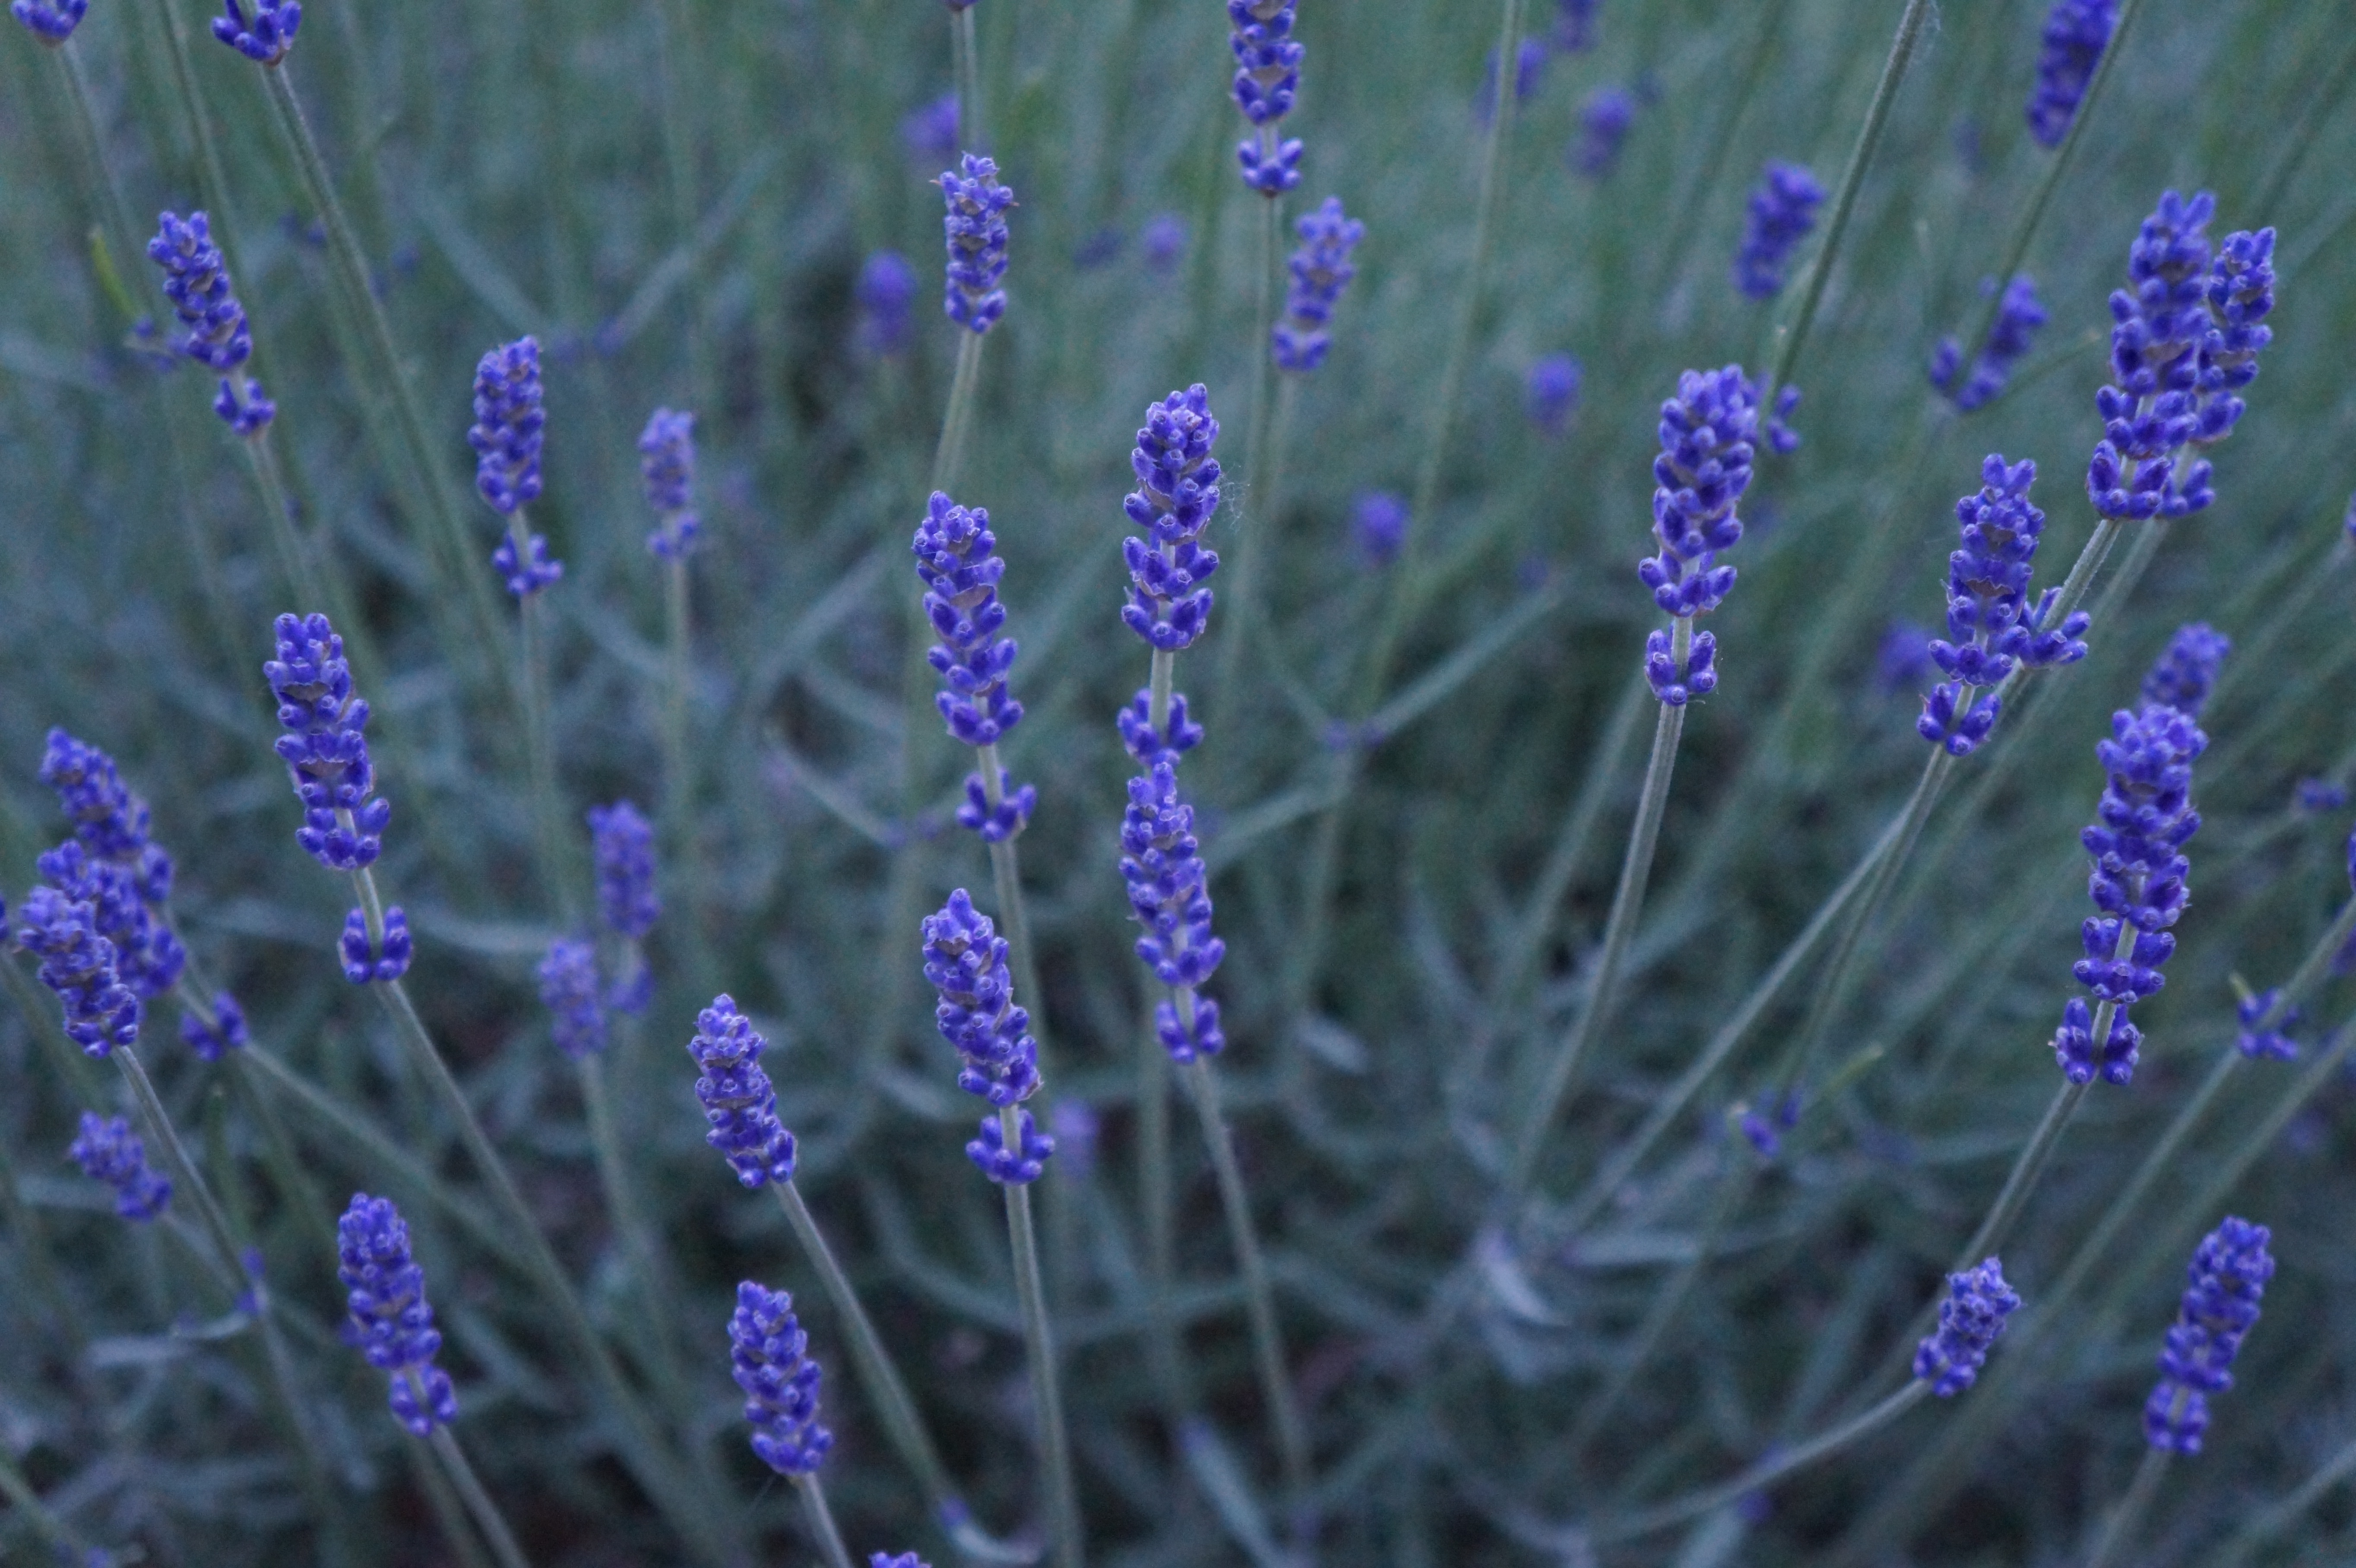
plant, flower, purple, herb, botany, flora, lavender, flowers, macro photography, flowering plant, grass family, land plant, english lavender, french lavender, lavandula dentata